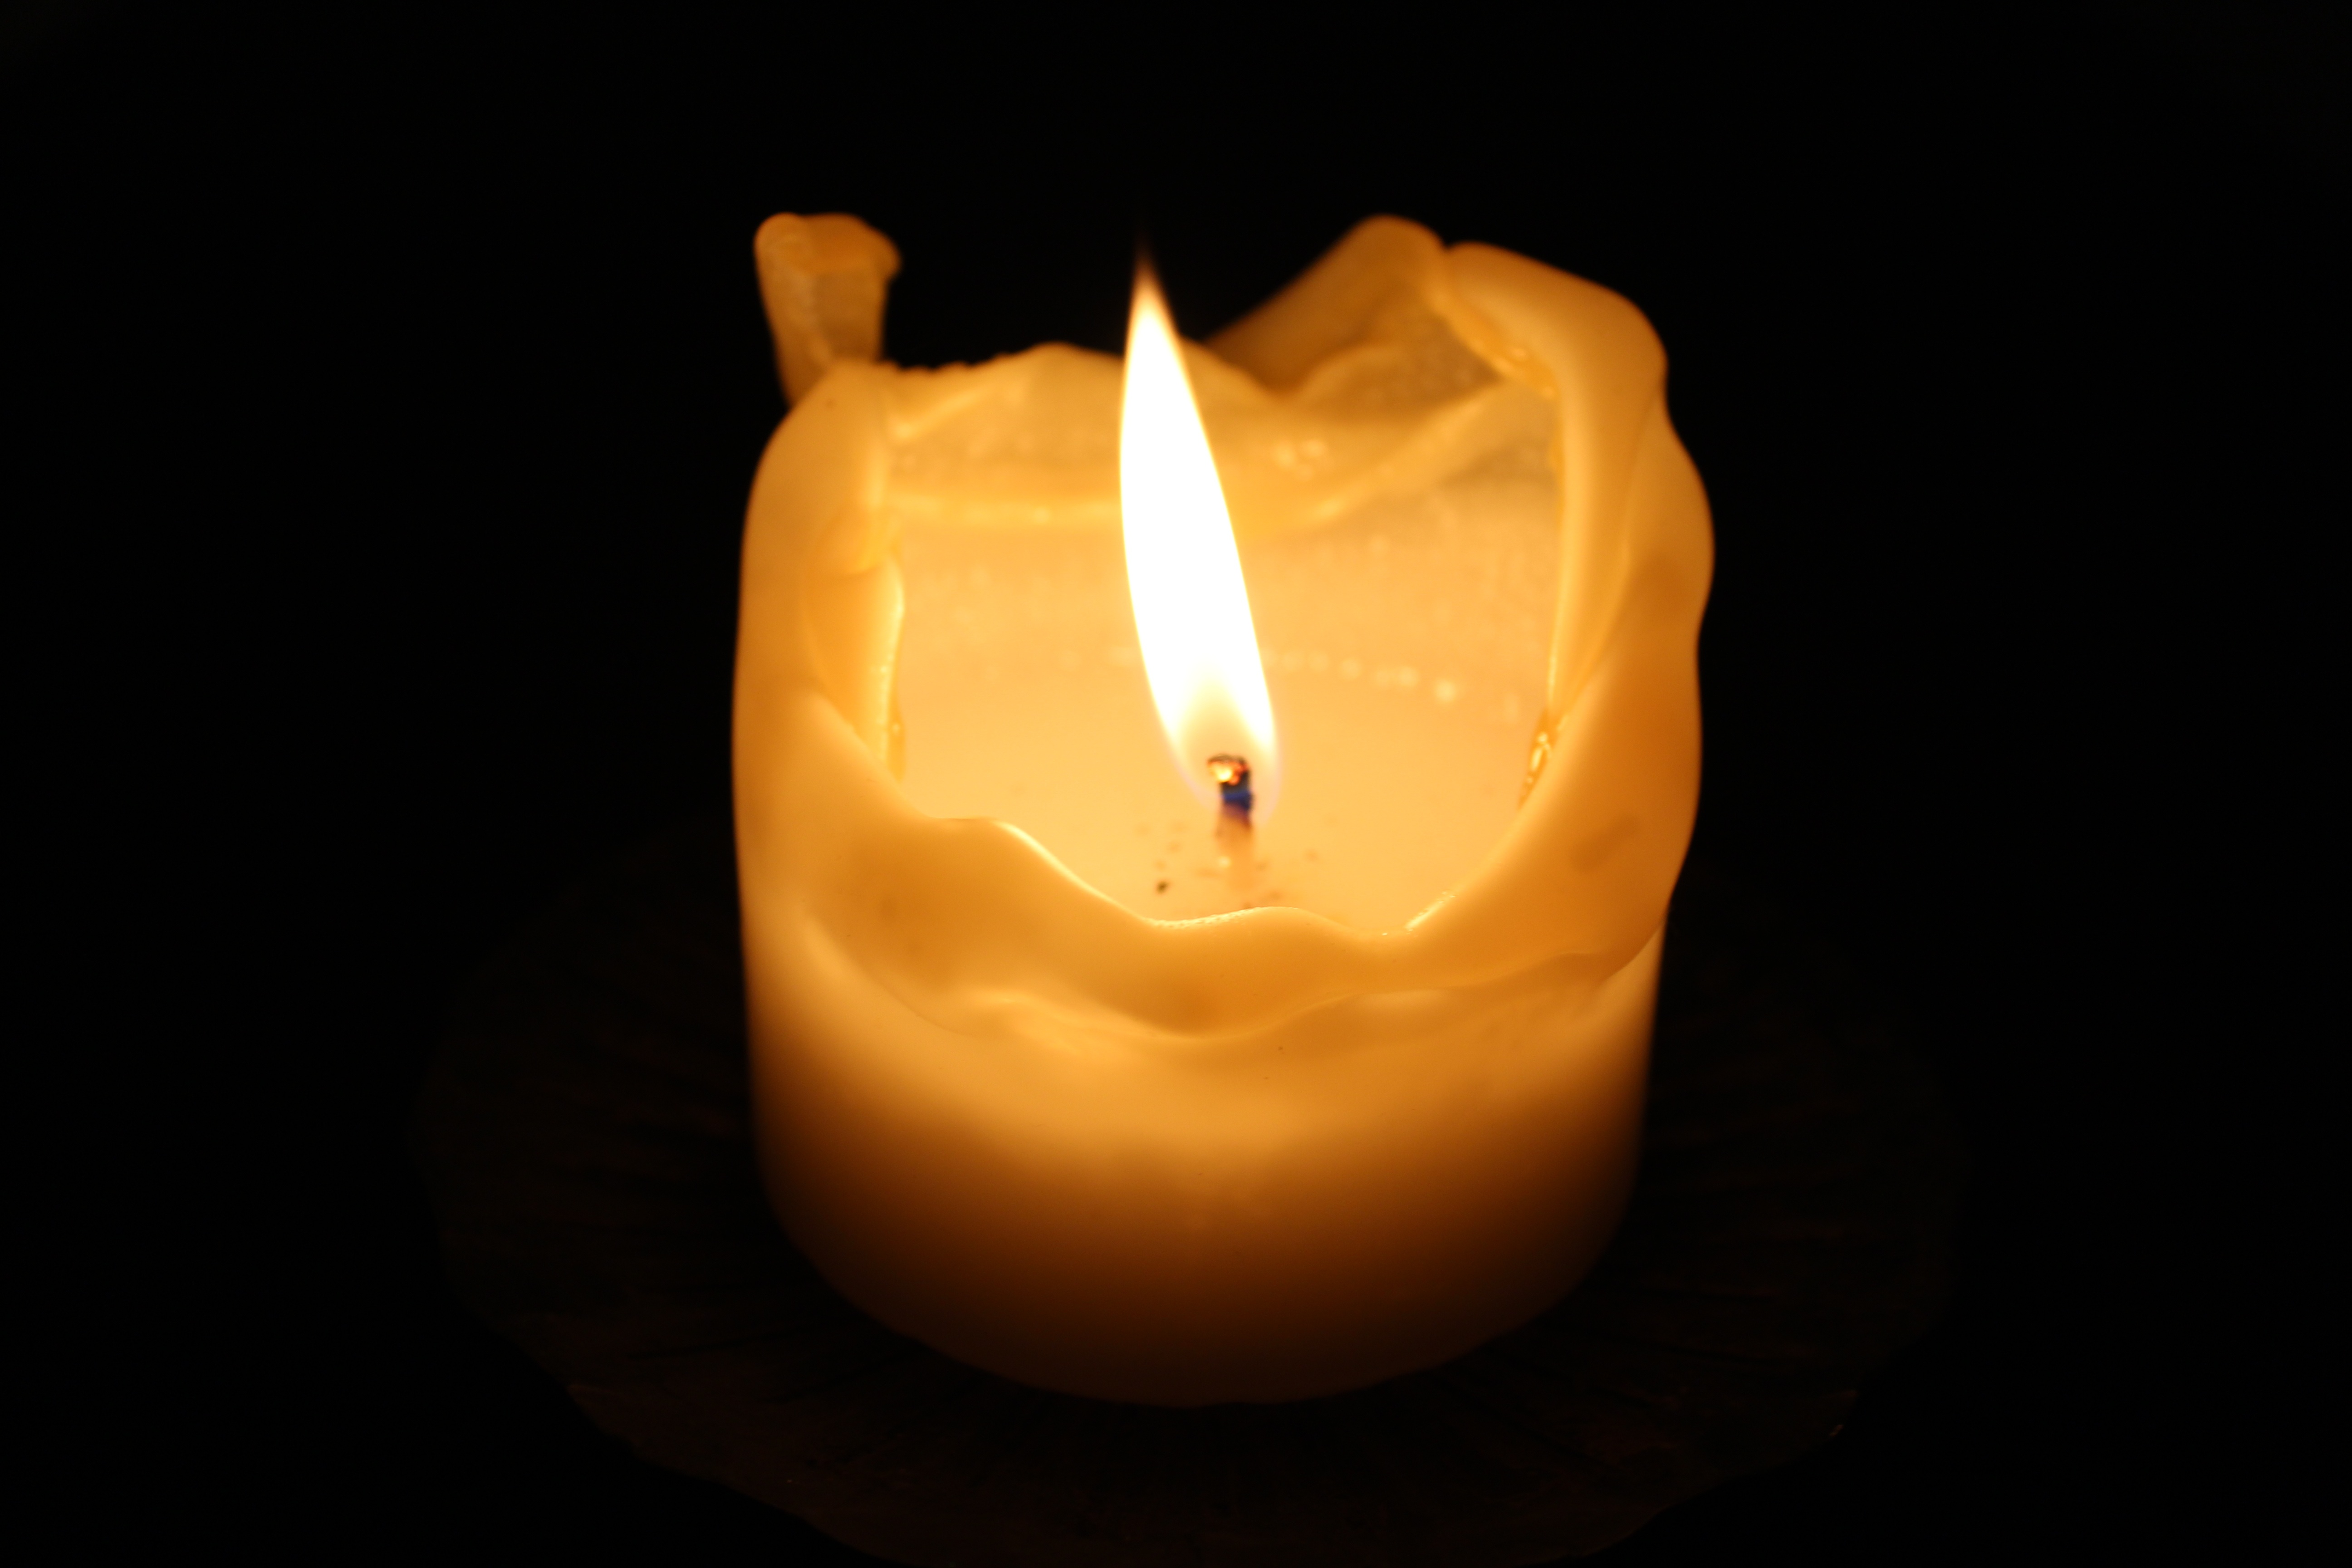
light, flame, yellow, candle, lighting, decor, light fixture, candlelight, mourning, flameless candle